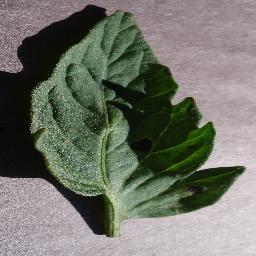
Label: Tomato___Early_blight